Class-D amplifier

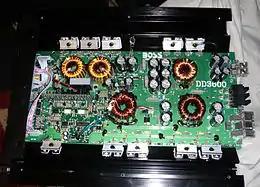
Boss Audio mono amp. The output stage is top left, the output chokes are the two yellow toroids underneath.

Two significant design challenges for MOSFET driver circuits in class-D amplifiers are keeping dead times and linear mode operation as short as possible. "Dead time" is the period during a switching transition when both output MOSFETs are driven into cut-off mode and both are "off". Dead times need to be as short as possible to maintain an accurate low-distortion output signal, but dead times that are too short cause the MOSFET that is switching on to start conducting before the MOSFET that is switching off has stopped conducting and the MOSFETs effectively short the output power supply through themselves in a condition known as "shoot-through".